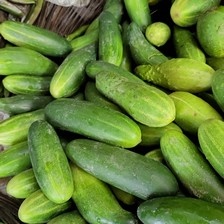
Label: cucumber